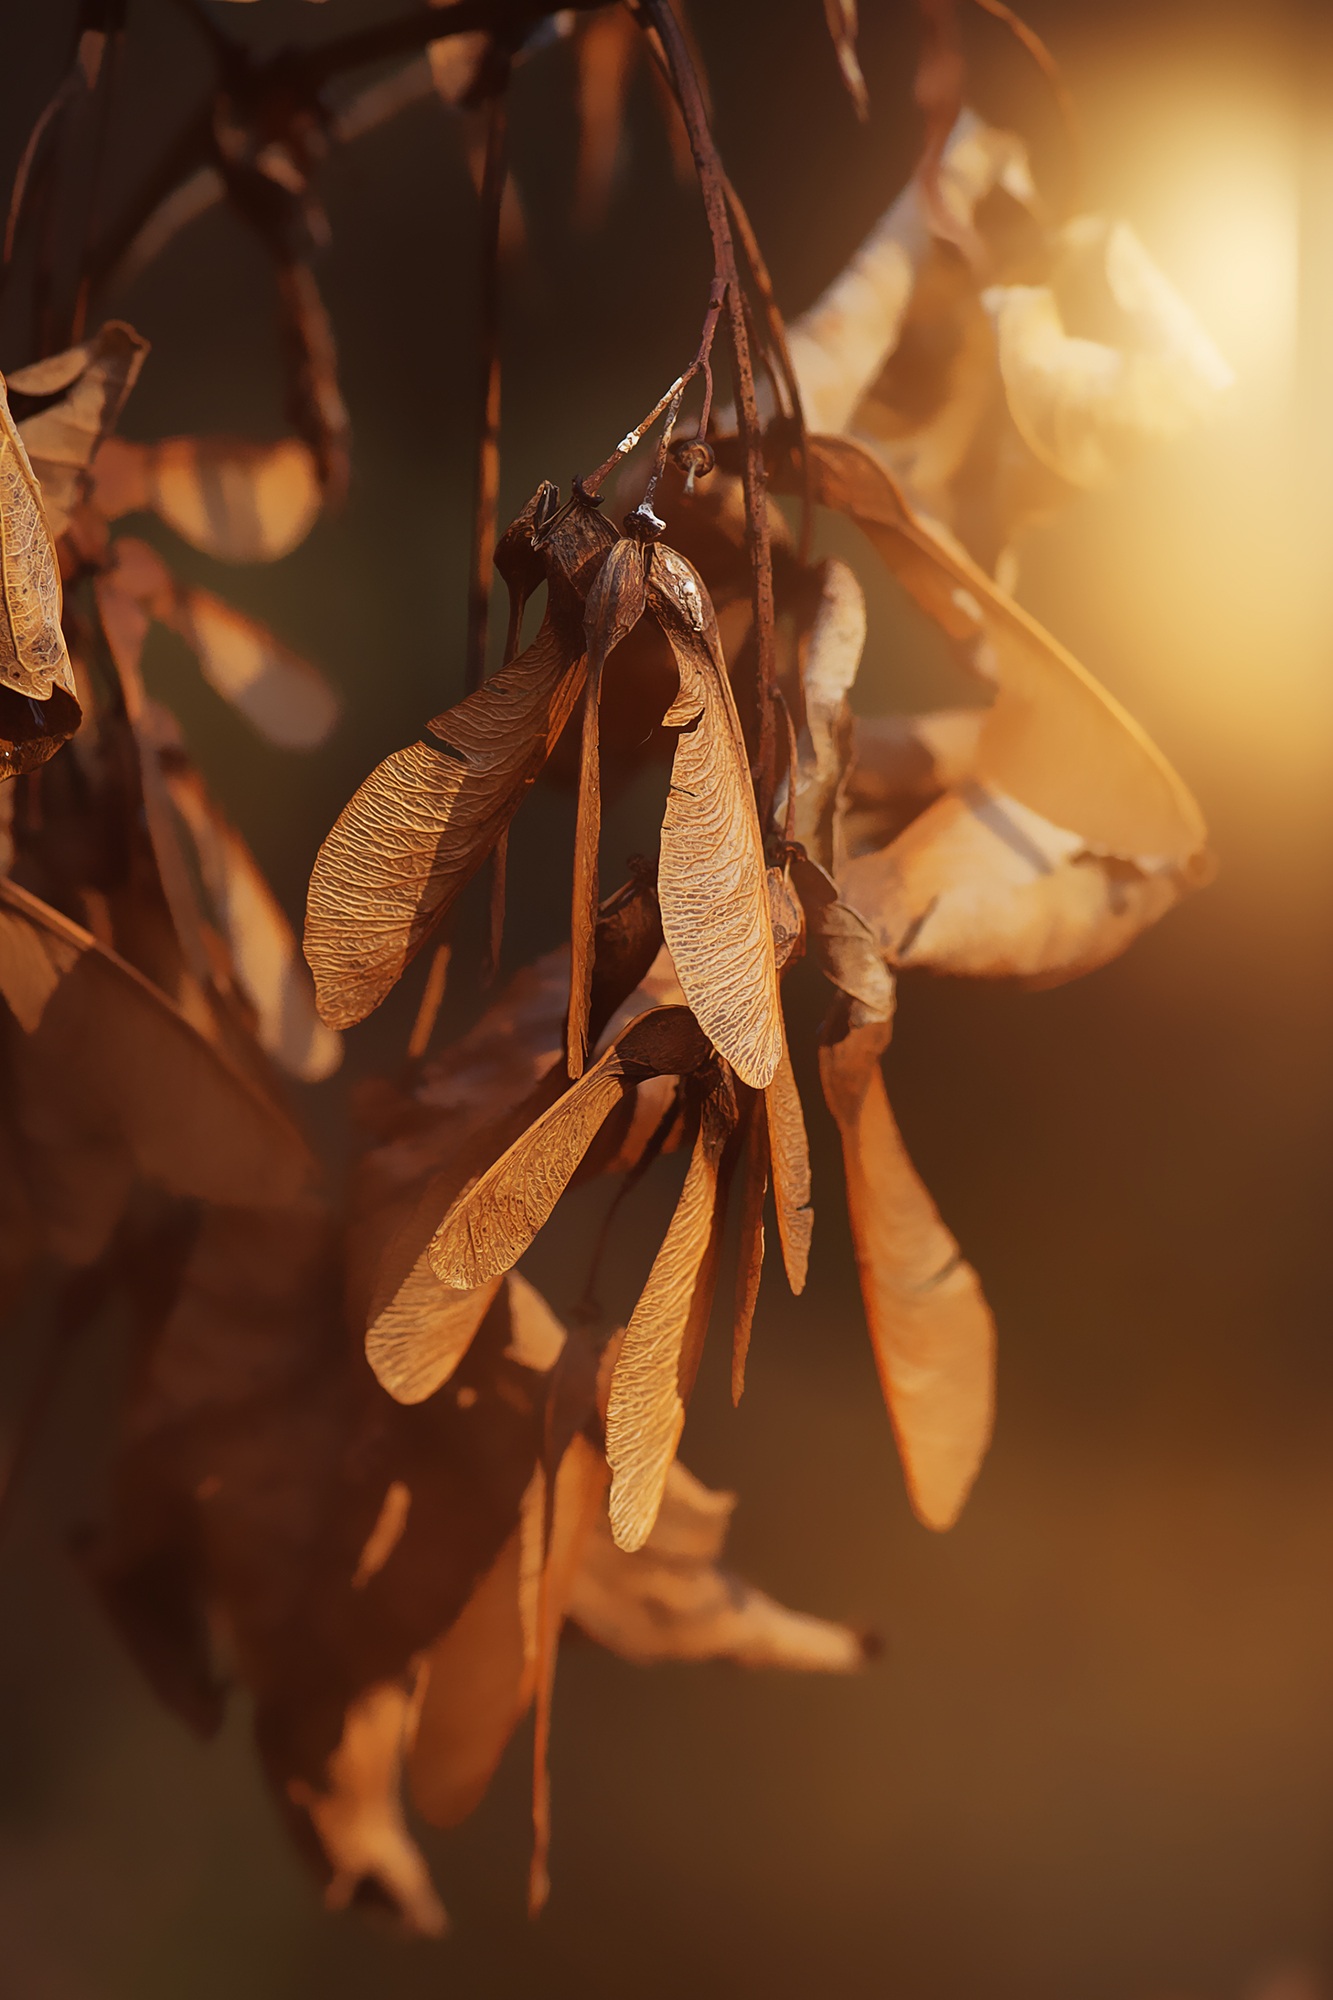
tree, nature, branch, plant, photography, fruit, sunlight, leaf, flower, spring, autumn, brown, close, flora, season, twig, close up, seeds, propeller, macro photography, autumn time, woody plant, maple mountain